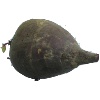
Label: beetroot